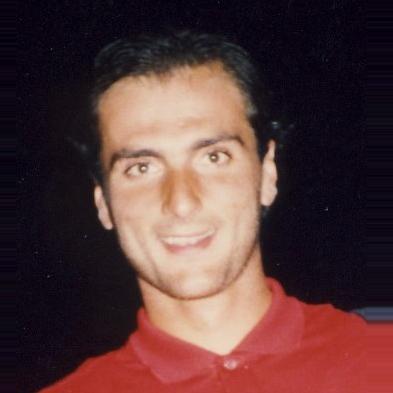
Age: 25